A. J. Cochran

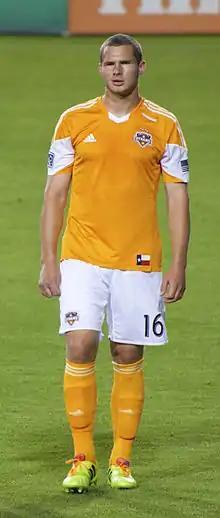
Cochran in 2014

Alec John "A. J." Cochran (born February 9, 1993) is an American professional soccer defender.